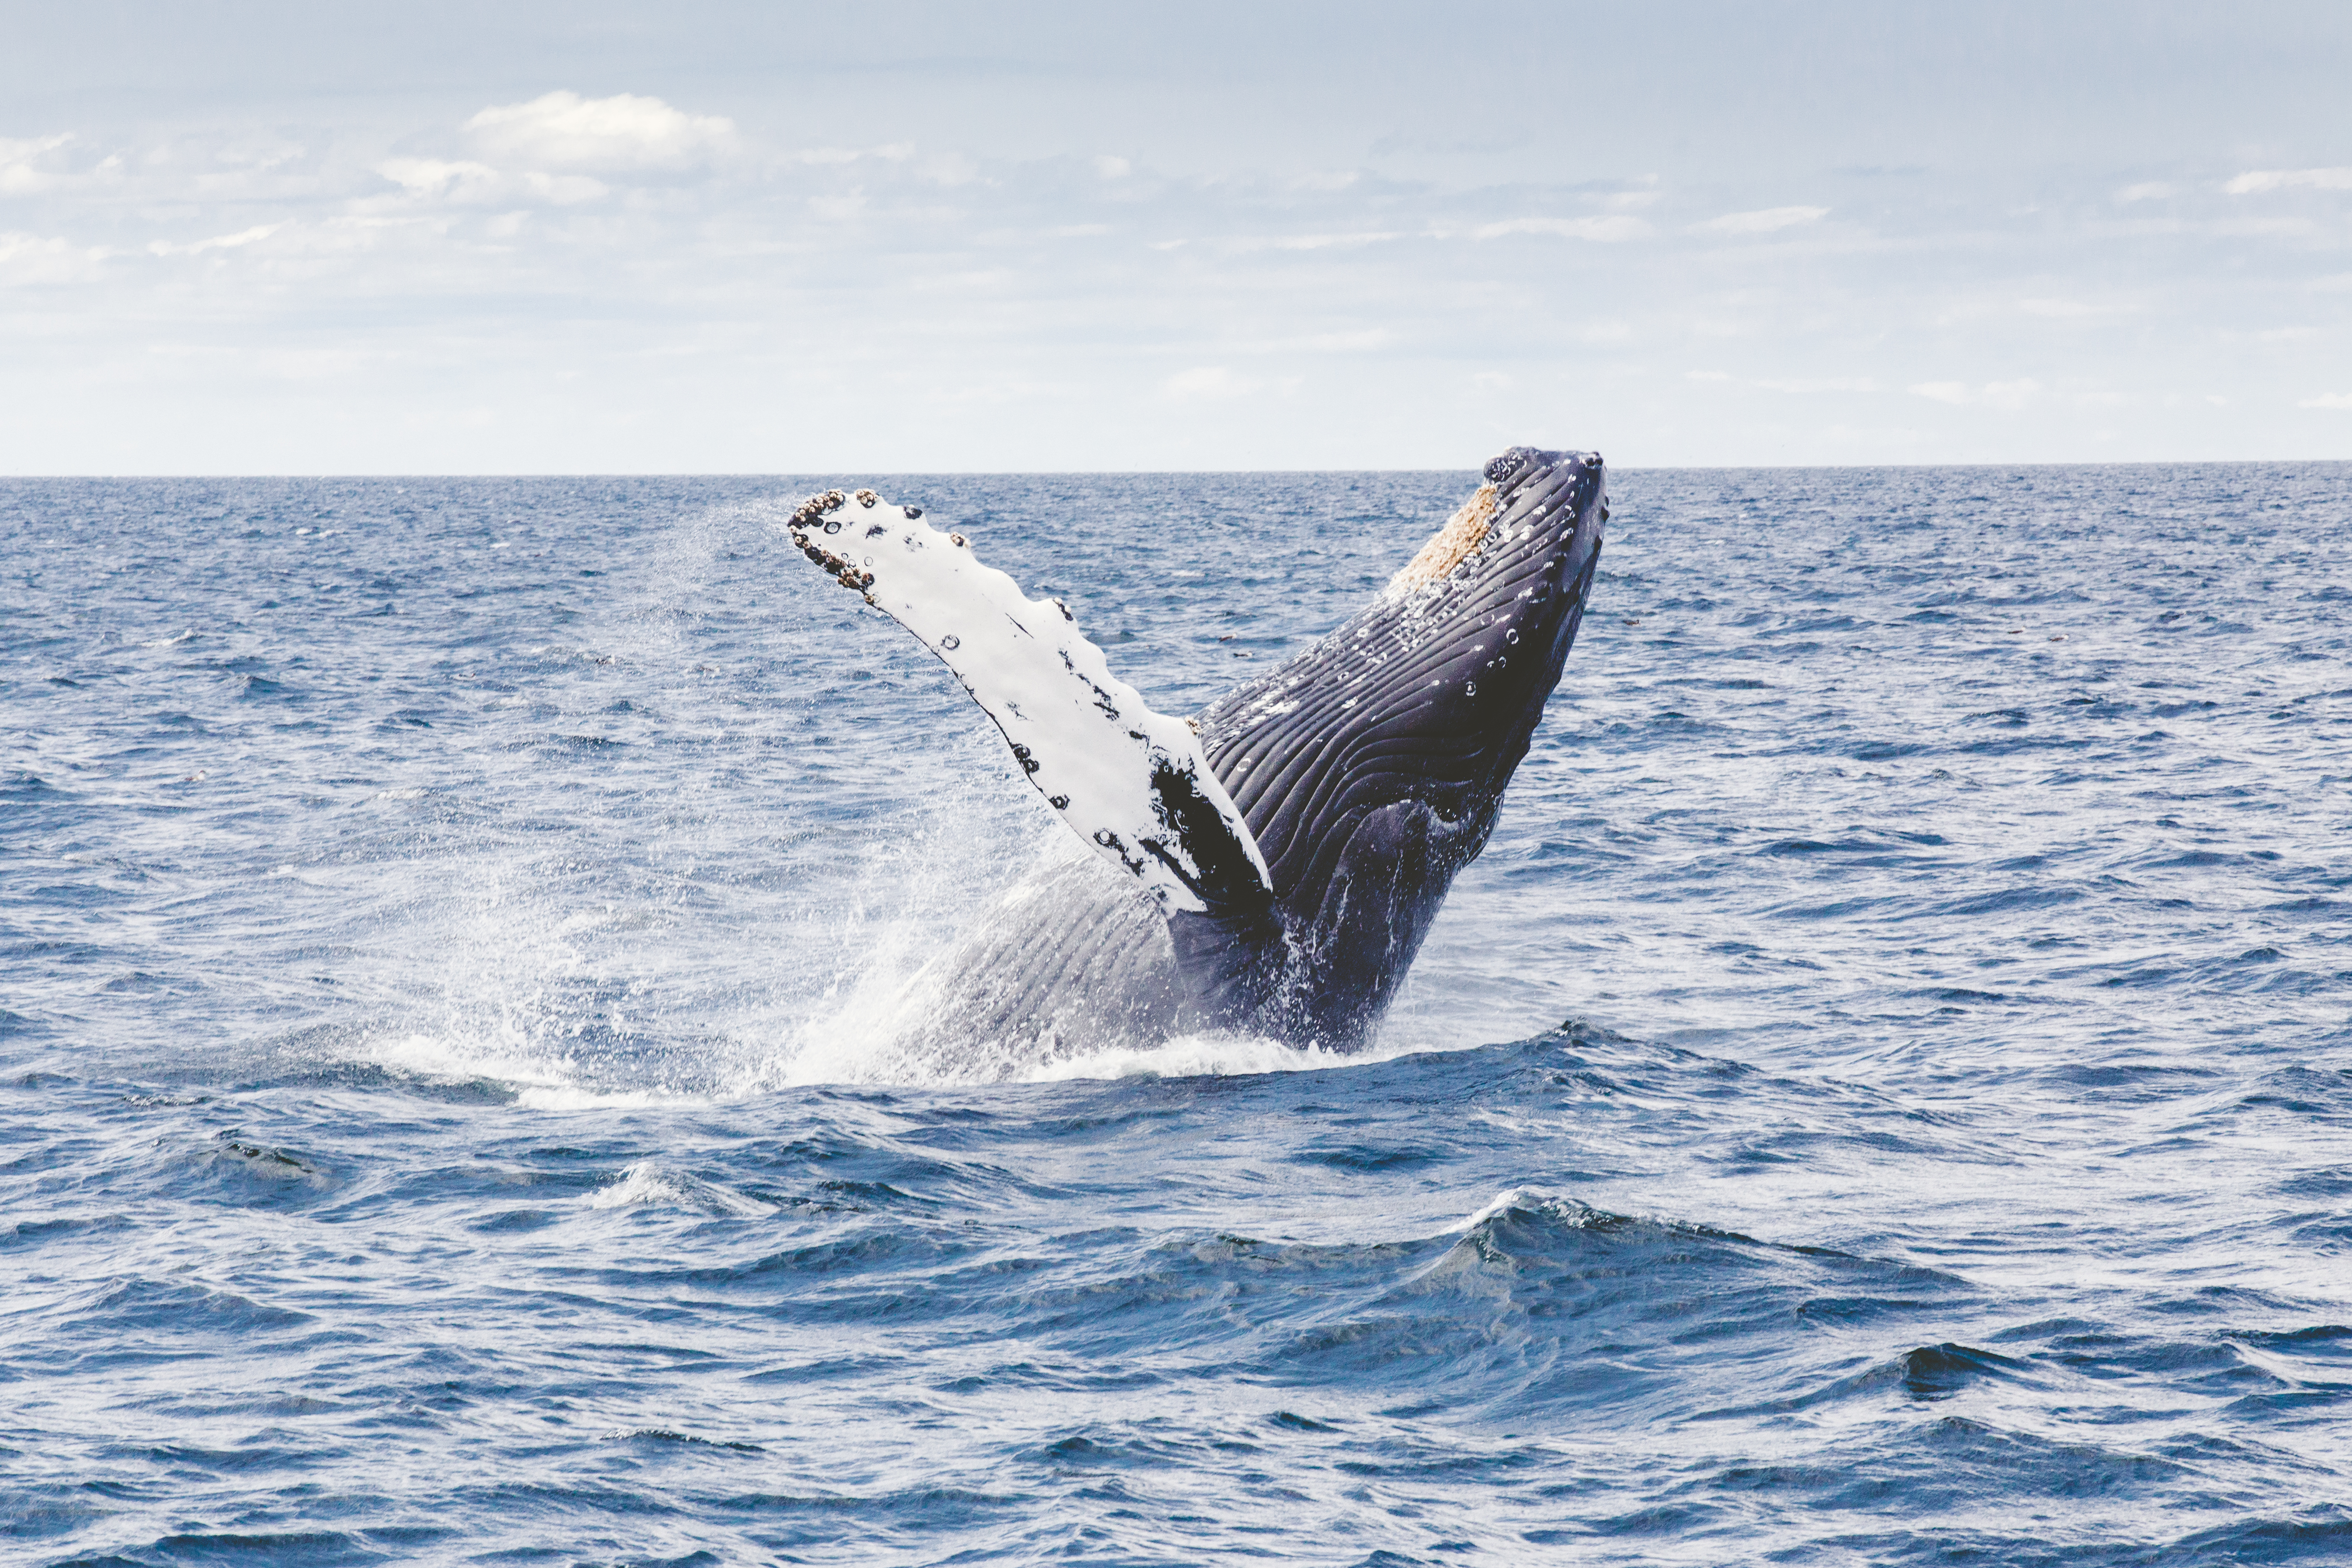
sea, water, nature, ocean, animal, splash, mammal, humpback whale, dive, vertebrate, whale, large, marine mammal, wind wave, whales dolphins and porpoises, short beaked common dolphin, grey whale